Rita Cox

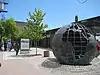
Parkdale branch of Toronto Public Library, 2010

In 1972, Cox accepted a job as a children's librarian at a branch in Parkdale and soon after became the head of the branch. She remained the head of the branch until her retirement in 1995. Here she started literacy programs and projects that promoted multiculturalism—including a collection devoted to Caribbean heritage. Other notable initiatives included: annual Black History Month celebrations; month-long celebrations for ethnic groups, dubbed Festival International; the Parkdale Intercultural Association; Parkdale Community Information Referral; a pre-school children's literacy program, Read Together; and an adult literacy program, Project Read, which developed its own board in 1980. Some of the pre-school and older adult programs pioneered by Cox were precursors for future Toronto Public Library services.